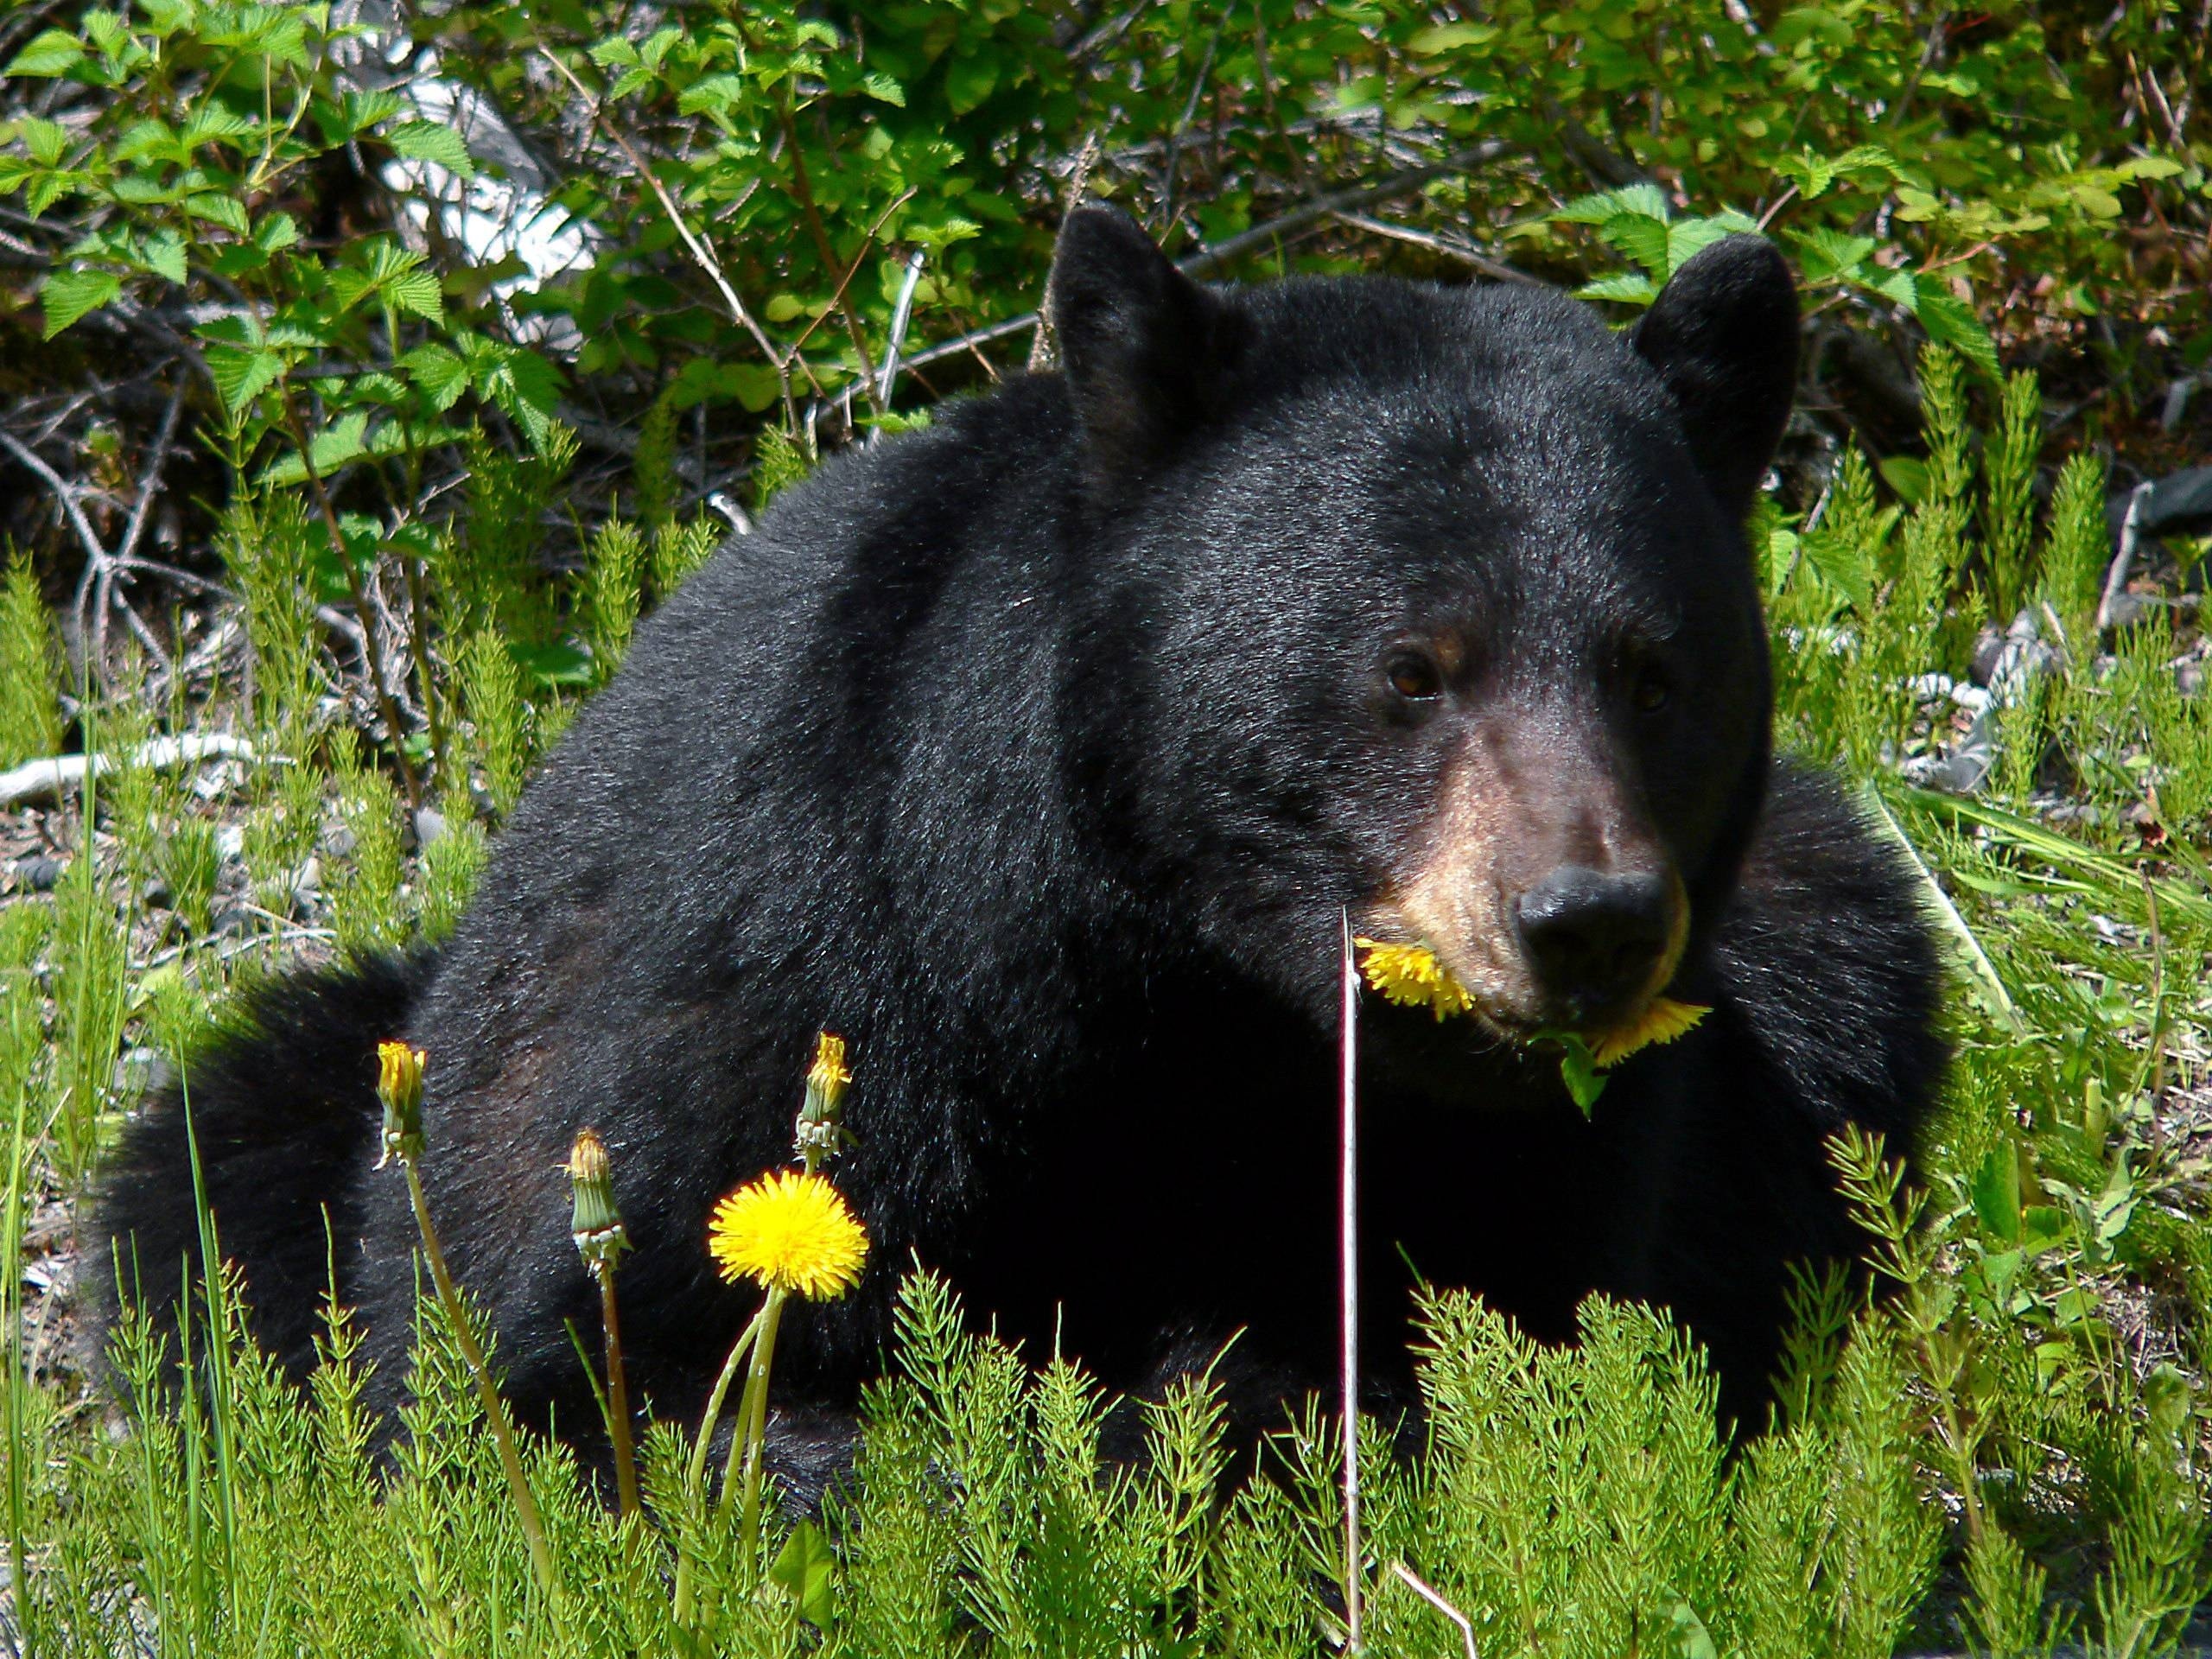
nature, wilderness, bear, wildlife, fur, usa, mammal, fauna, brown bear, eating, dandelions, vertebrate, big, habitat, alaska, glacier bay, black bear, grizzly bear, american black bear